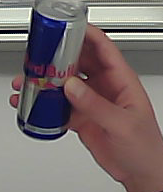
Product: redbull_energydrink